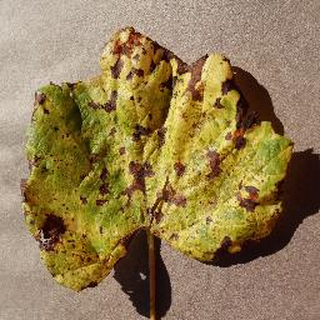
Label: grape_leaf_blight